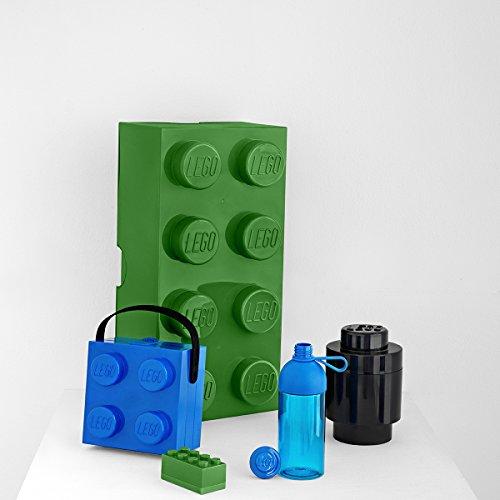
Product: LEGO 40240602 Lunchbox with Handle, Bright Blue
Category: Home & Kitchen | Kitchen & Dining | Storage & Organization | Travel & To-Go Food Containers | Lunch Boxes
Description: Other colors and sizes available.
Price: $12.64